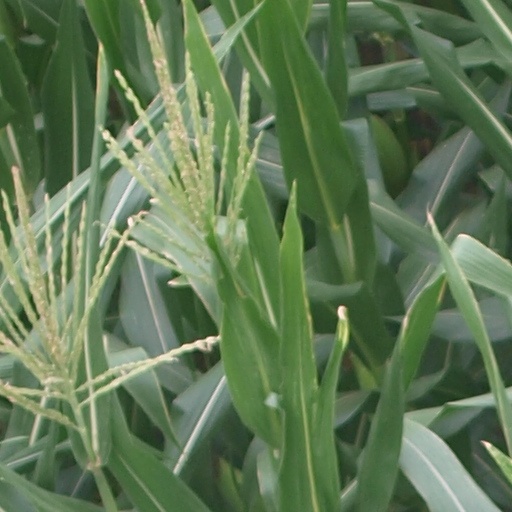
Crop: maize; corn